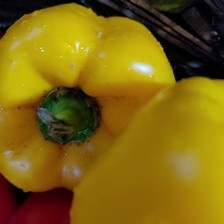
Label: capsicum